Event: Nepal Earthquake
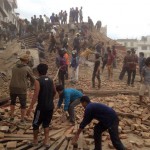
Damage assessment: damage